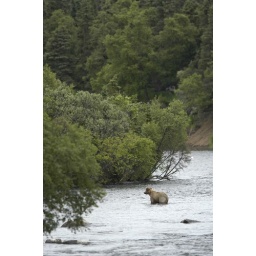
Brown bear standing in Brooks River beneath the falls